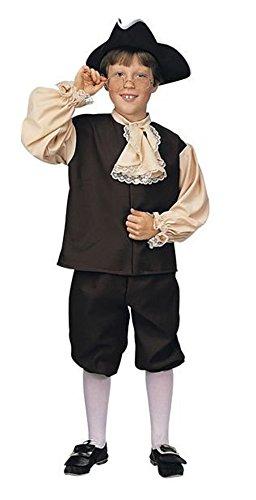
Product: Rubie's Child's Colonial Boy Costume, Medium
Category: Clothing, Shoes & Jewelry | Costumes & Accessories | Kids & Baby | Boys | Costumes
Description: Rubie's offers historical costumes in sizes and styles for the entire family, including babies, children, teens, adults, and even pets.
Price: $21.49
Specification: ProductDimensions:17x12x1inches|ItemWeight:12.8ounces|ShippingWeight:12.8ounces(Viewshippingratesandpolicies)|DomesticShipping:ItemcanbeshippedwithinU.S.|InternationalShipping:ThisitemcanbeshippedtoselectcountriesoutsideoftheU.S.LearnMore|ASIN:B00BLMQ2Q2|Itemmodelnumber:610497|Manufacturerrecommendedage:5-7years